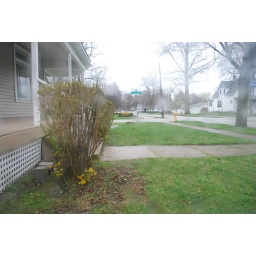
There is color again in our neighborhood! Green grass and yellow thingies on that bush!